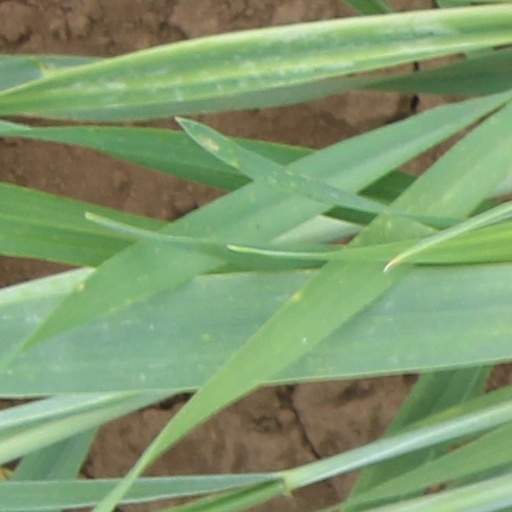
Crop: wheat